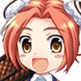
Portrait style: Anime Portrait